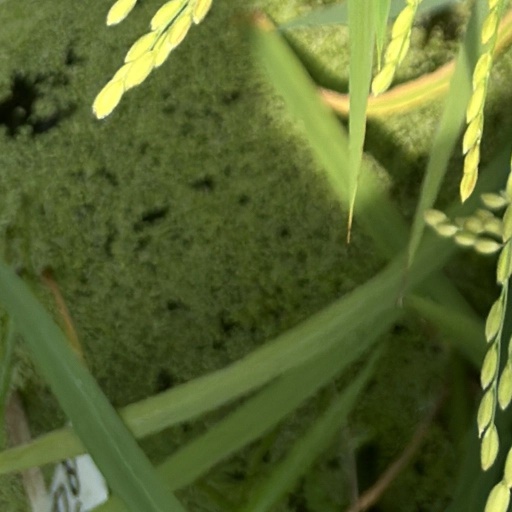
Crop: rice